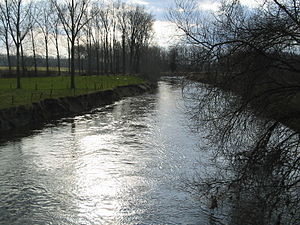
Roerdalen / Galleri
Roerdalen er en kommune og en by, beliggende i den sydlige provins Limburg i Nederlandene. Kommunens areal er på 93,84 km², og indbyggertallet er på 20.675 pr. 1. april 2016.